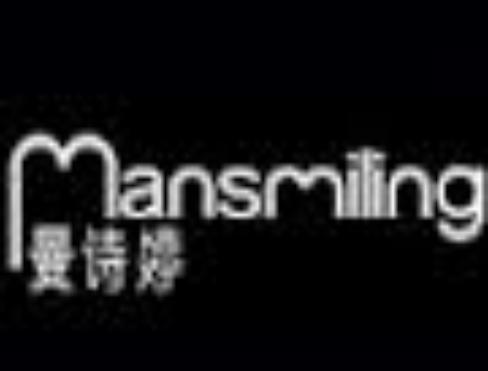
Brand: mansmiling
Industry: Clothes